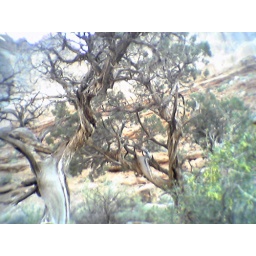
The trees in the Arches canyon are twisted and beautiful